Elinor G. Constable

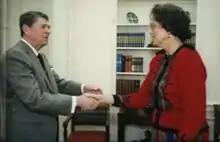
President Ronald Reagan with Ambassador Elinor G. Constable (1987)

Elinor Greer Constable (February 8, 1934 – December 8, 2022) was an American diplomat who was one of the first women to have a distinguished career in the United States Foreign Service including serving as the United States Ambassador to Kenya (1986-1989) and Assistant Secretary of State for Oceans and International Environmental and Scientific Affairs (1993-1995).